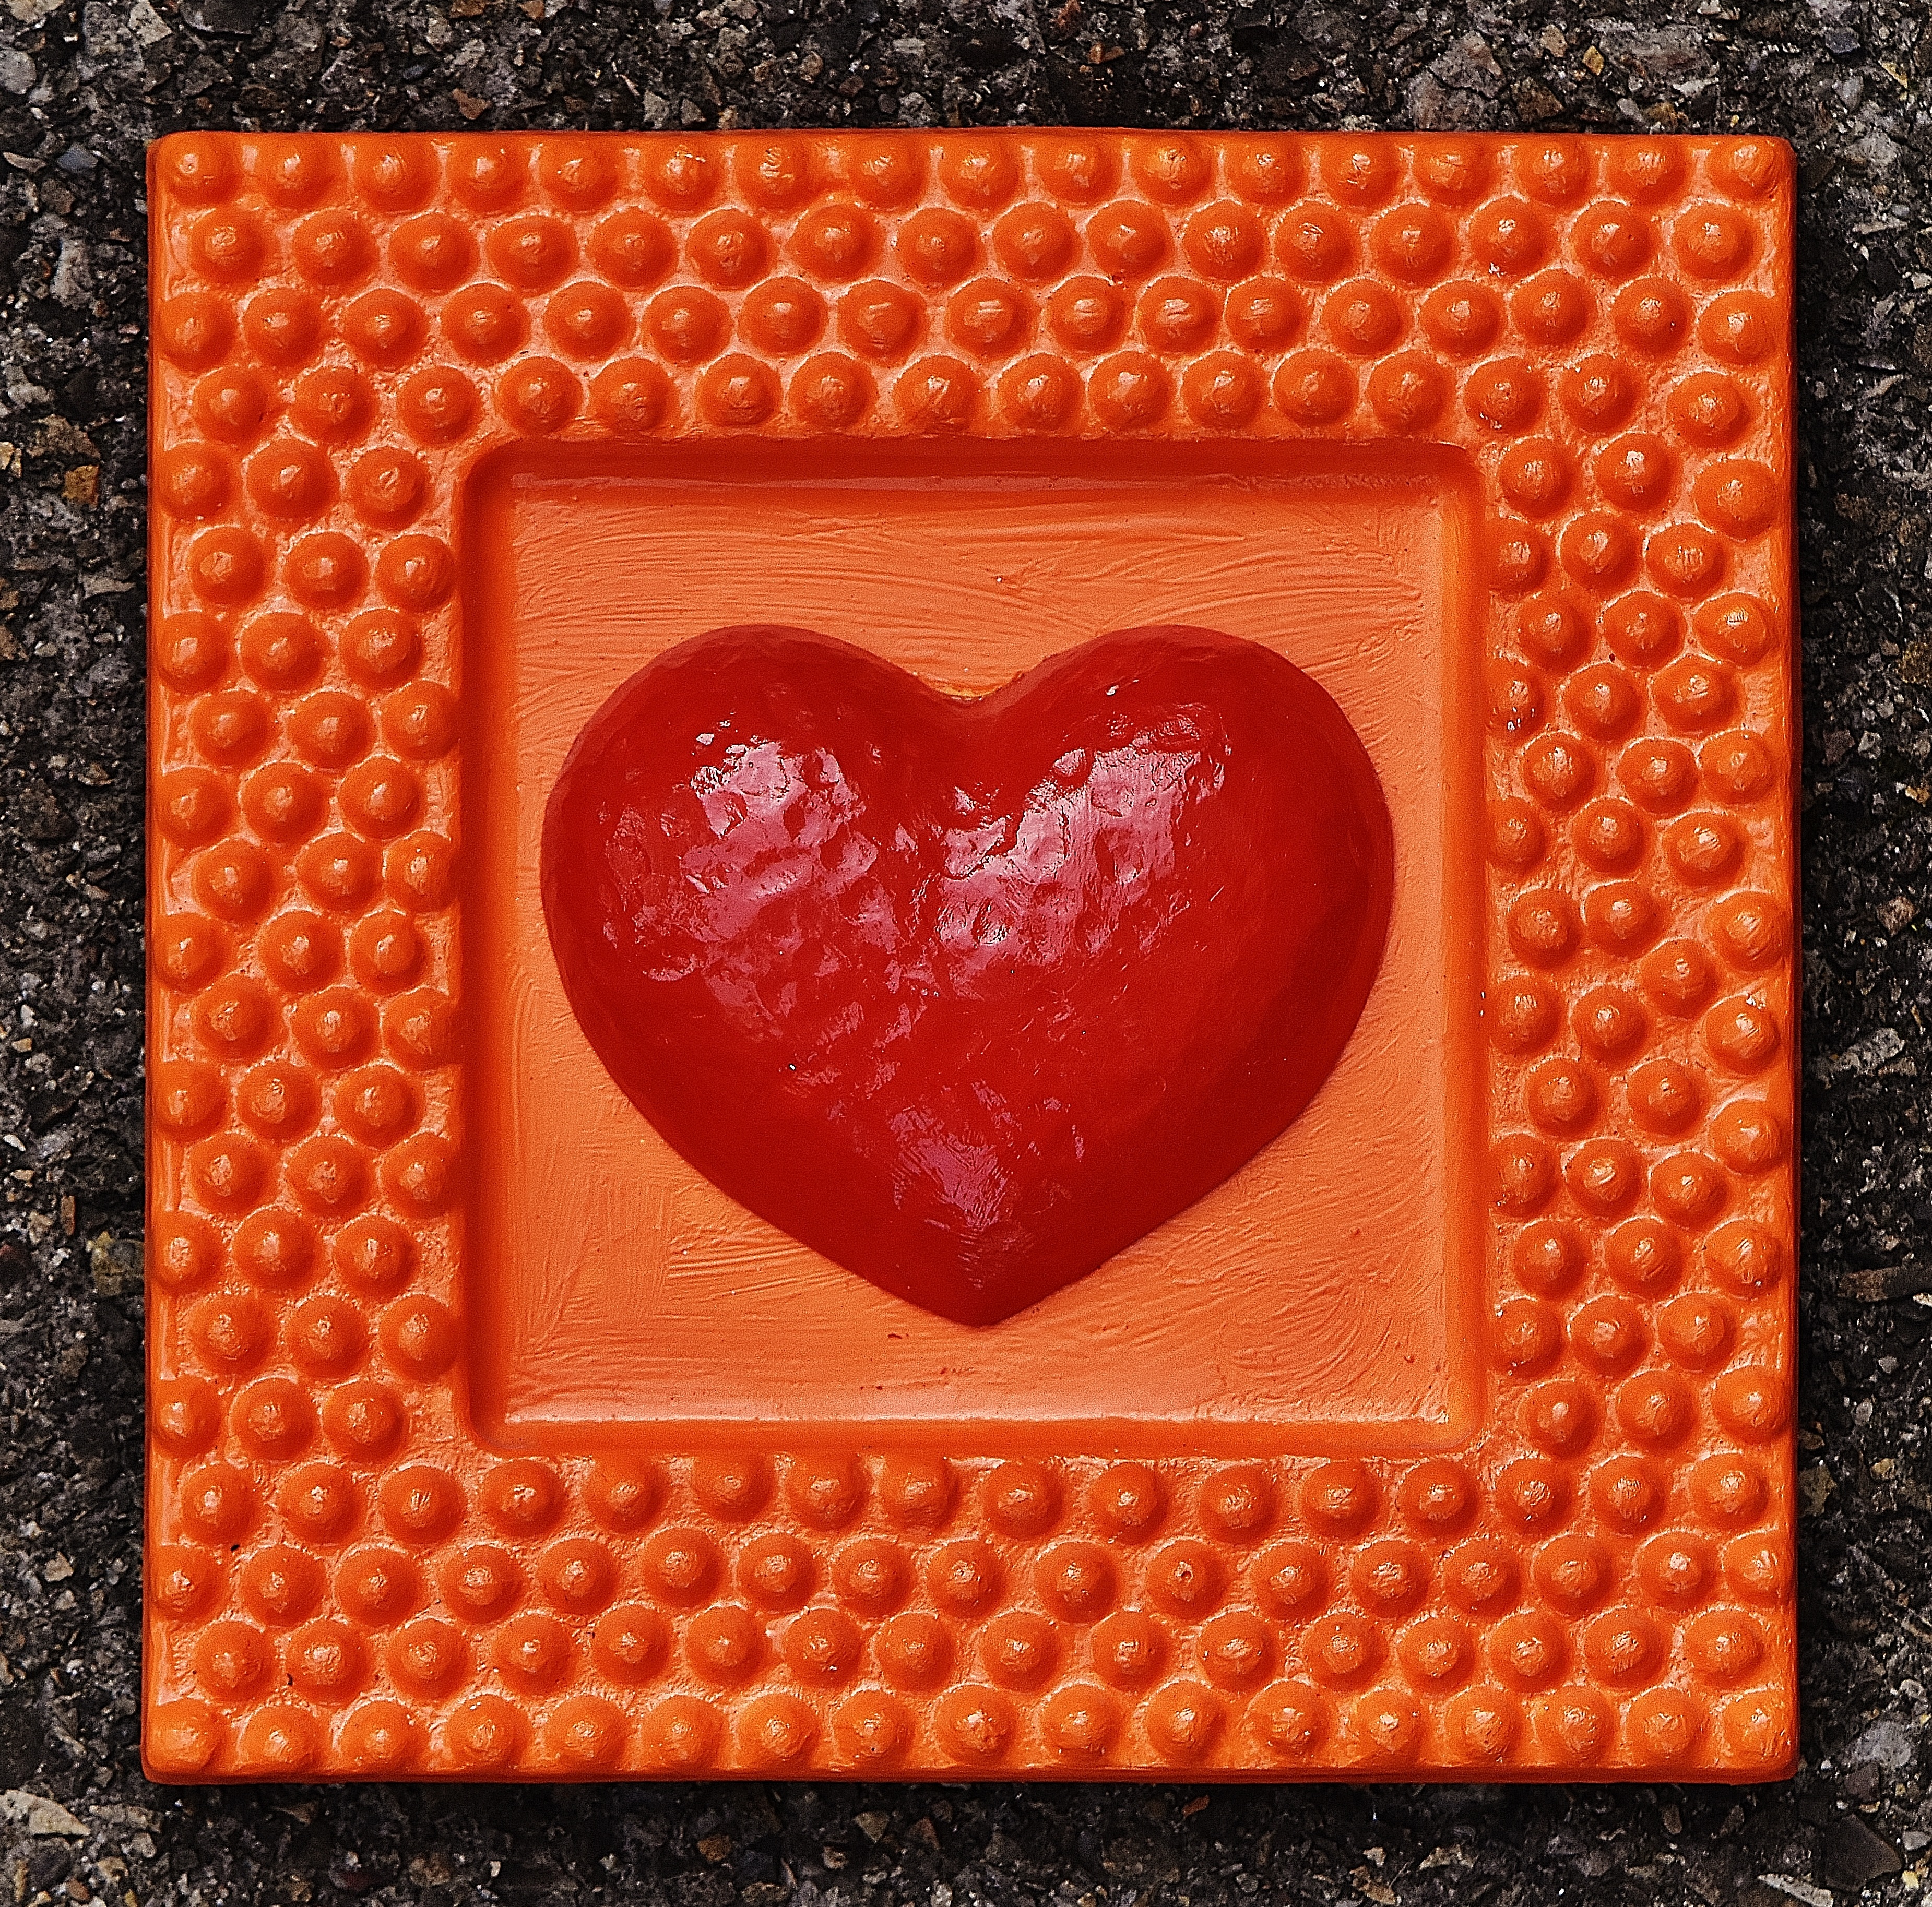
love, heart, orange, red, couple, art, pair, image, organ, relief, valentine's day, hand labor, gypsum, self made